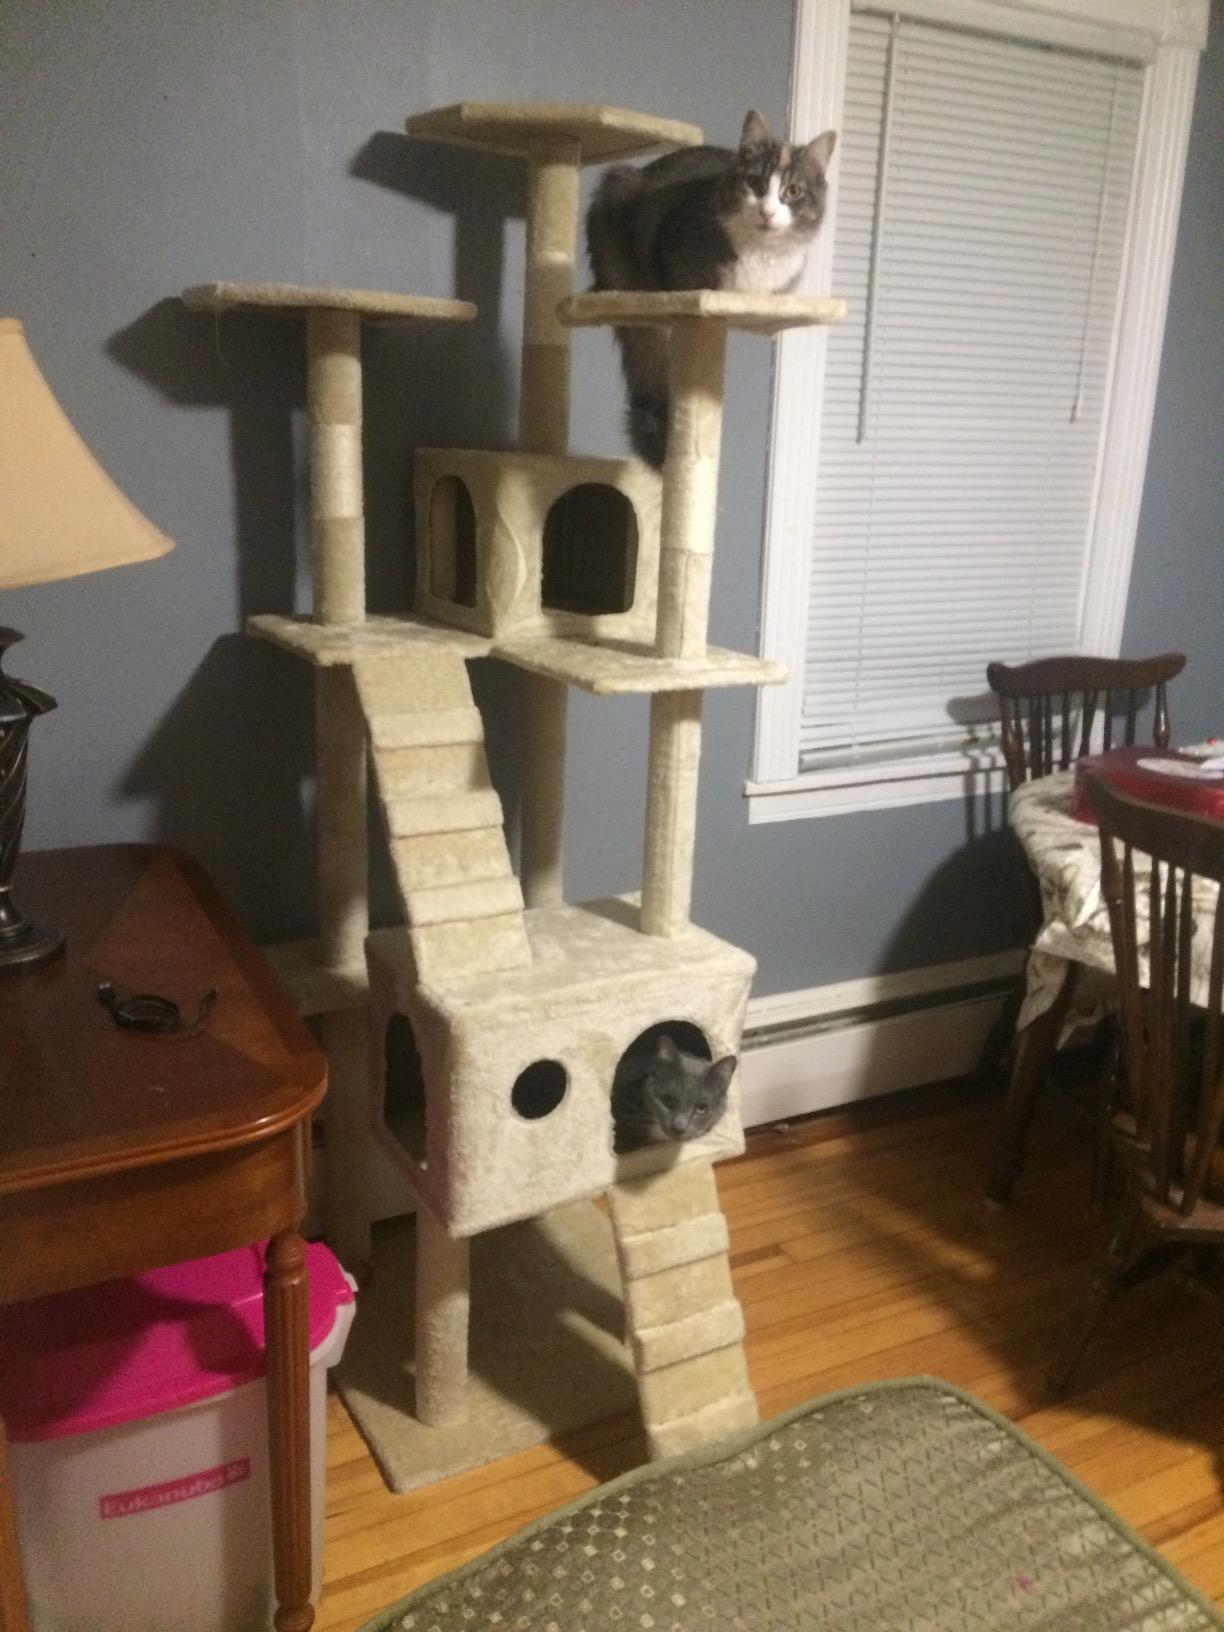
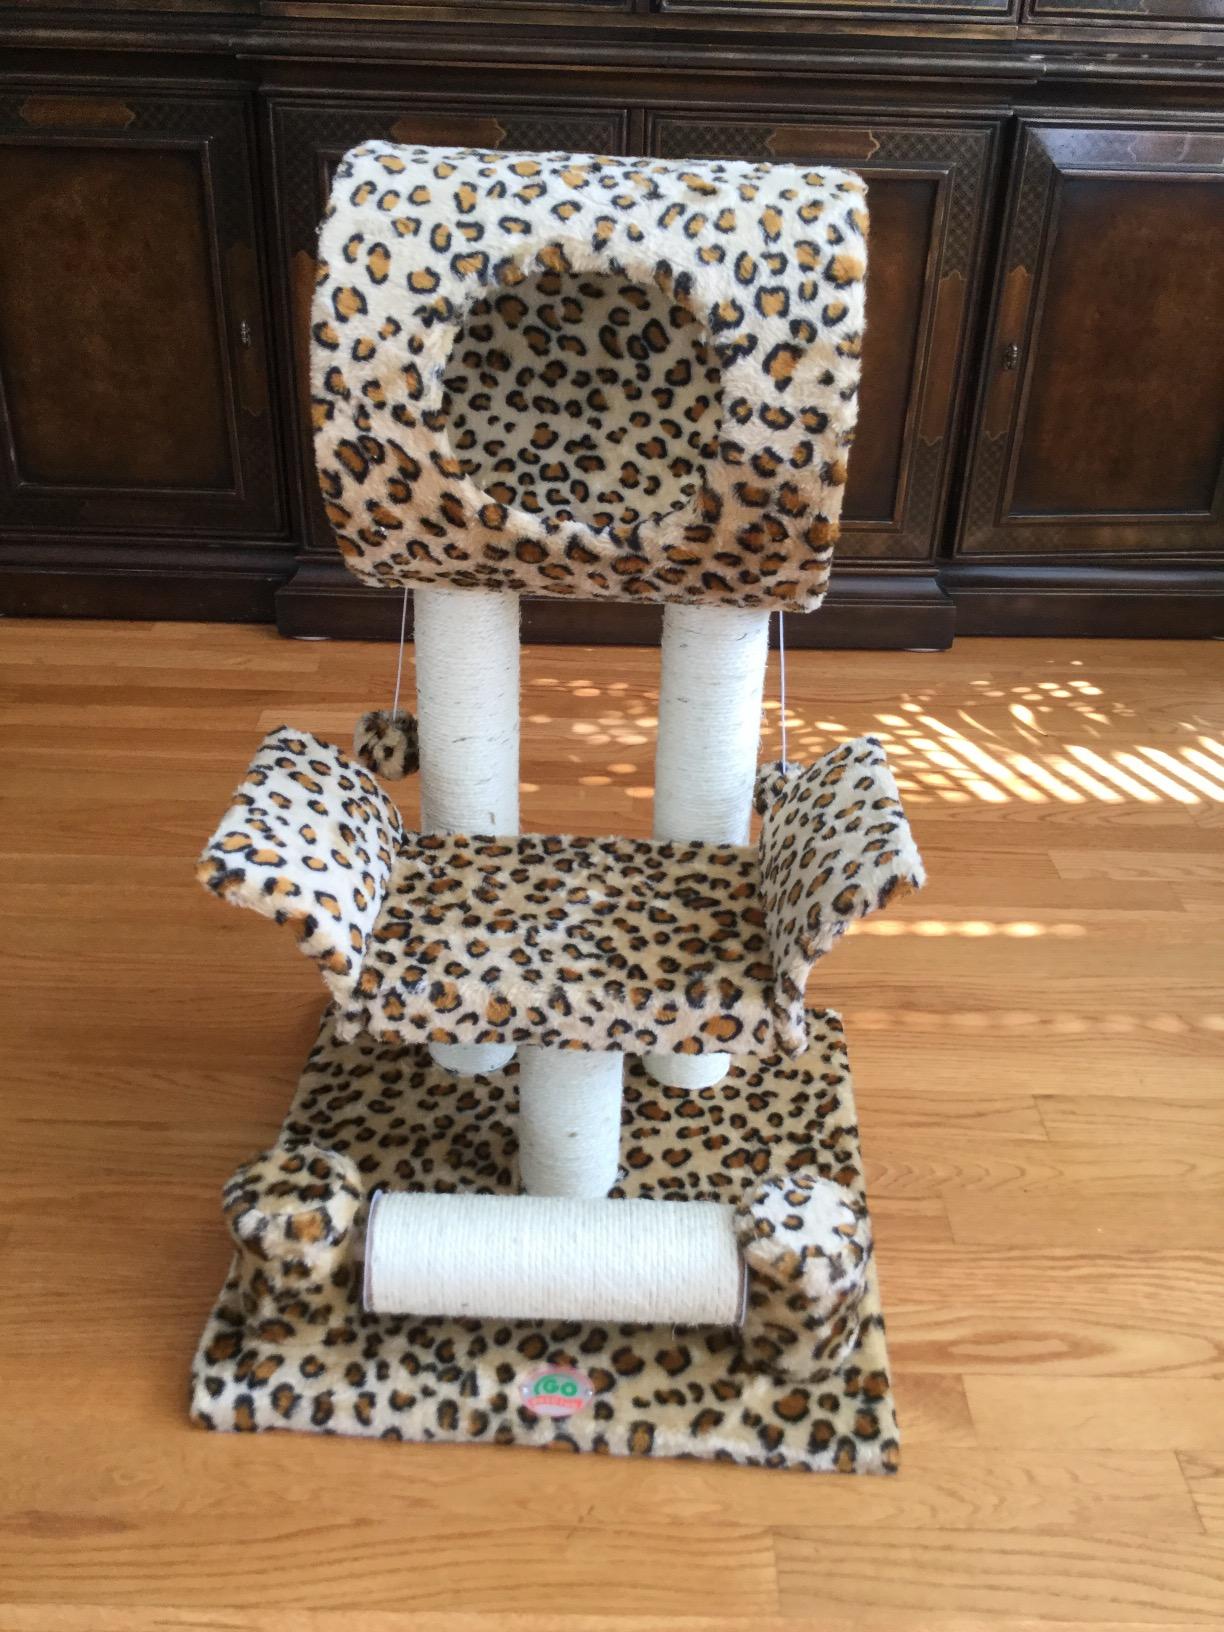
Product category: items_cat tree
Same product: no